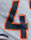
Number: 4